Arthur Lee, 1st Viscount Lee of Fareham

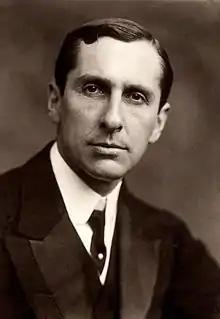
Lee in 1903

Arthur Hamilton Lee, 1st Viscount Lee of Fareham (8 November 1868 – 21 July 1947) was an English soldier, diplomat, politician, philanthropist and patron of the arts. After military postings and an assignment to the British Embassy in Washington, he retired from the military in 1900. He entered politics, was first elected in 1900, and later served as Minister of Agriculture and Fisheries and First Lord of the Admiralty following the First World War. He donated his country house, Chequers, to the nation as a retreat for the Prime Minister, and co-founded the Courtauld Institute of Art.